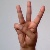
The image shows a hand gesture representing the letter 'W' in Indian Sign Language.